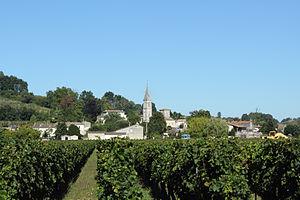
Vue du bourg de Saint-Michel de Fronsac depuis les vignes
Saint-Michel-de-Fronsac est une commune du Sud-Ouest de la France, située dans le département de la Gironde.